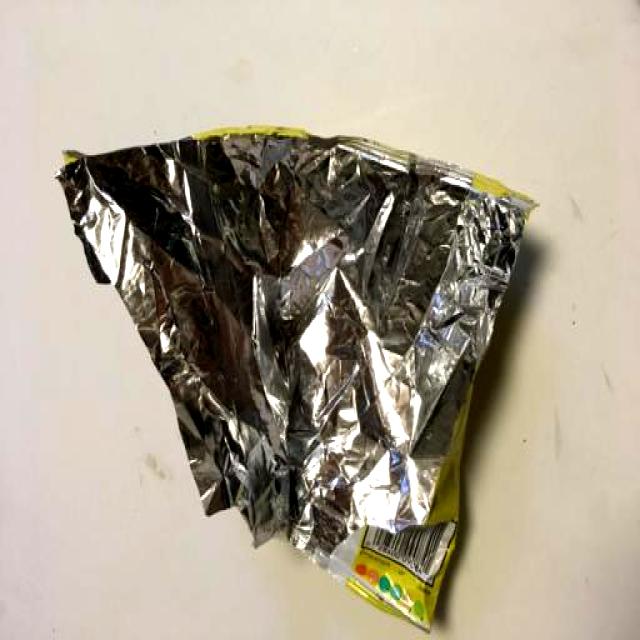
Label: Trash